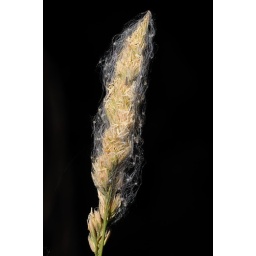
Fireweed seedlings on dried flower in forest at Serene Lakes-03 9-29-08